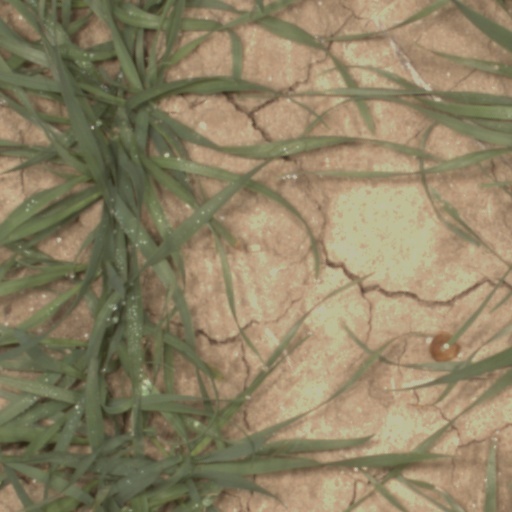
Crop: wheat